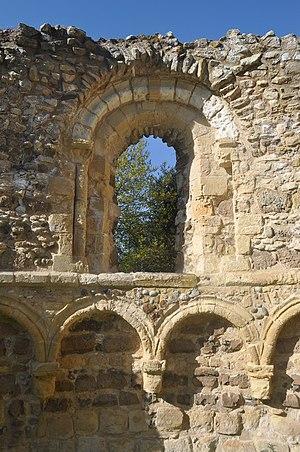
La lèpre /lɛpʁ/ est une maladie infectieuse chronique due à Mycobacterium leprae touchant les nerfs périphériques, la peau et les muqueuses, et provoquant des infirmités sévères. Elle est endémique dans certains pays tropicaux. La lèpre est une maladie peu contagieuse.